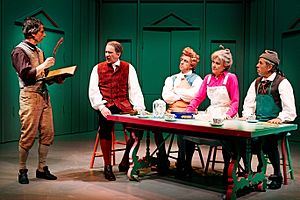
Den politiske kandestøber
Folketeatrets opsætning af Den politiske kandestøber i 2017. Fra venstre mod højre ses Kristian Holm Joensen, Henrik Koefoed, Søren Hauch-Fausbøll, Lisbeth Gajhede og Torben Zeller.
Den Politiske Kandestøber er Ludvig Holbergs første komedie. Han skrev den på opfordring fra Grønnegadeteatrets direktør. Stykket blev opført i 1722 på samme teater og trykt første gang i 1723.